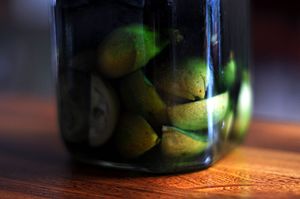
Snaps / Hjemmefremstillede snapse
Valnøddesnaps
Snaps er en nordeuropæisk brændevinstype.